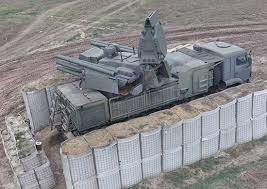
Label: Pantsir-S1